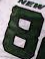
Number: 8